Emmanuel Church of the Evangelical Association of Binghamton

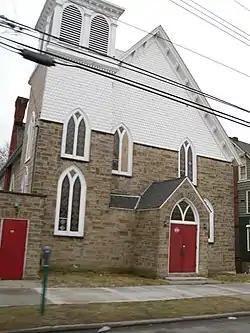
Emmanuel Church of the Evangelical Association of Binghamton, March 2010

Emmanuel Church of the Evangelical Association of Binghamton, now Our Free Will Baptist Church, is a historic Evangelical church located at Binghamton in Broome County, New York. It was built in 1884 and is a large rectangular, wood-frame building, three bays wide and seven bays deep, on a stone foundation. It is two stories tall on the front elevation and, because of a steep drop off, four stories on the remaining sides. It features a steep gable roof and engaged bell tower. The variegated random ashlar stone siding was added about 1952, when a rear addition was completed.